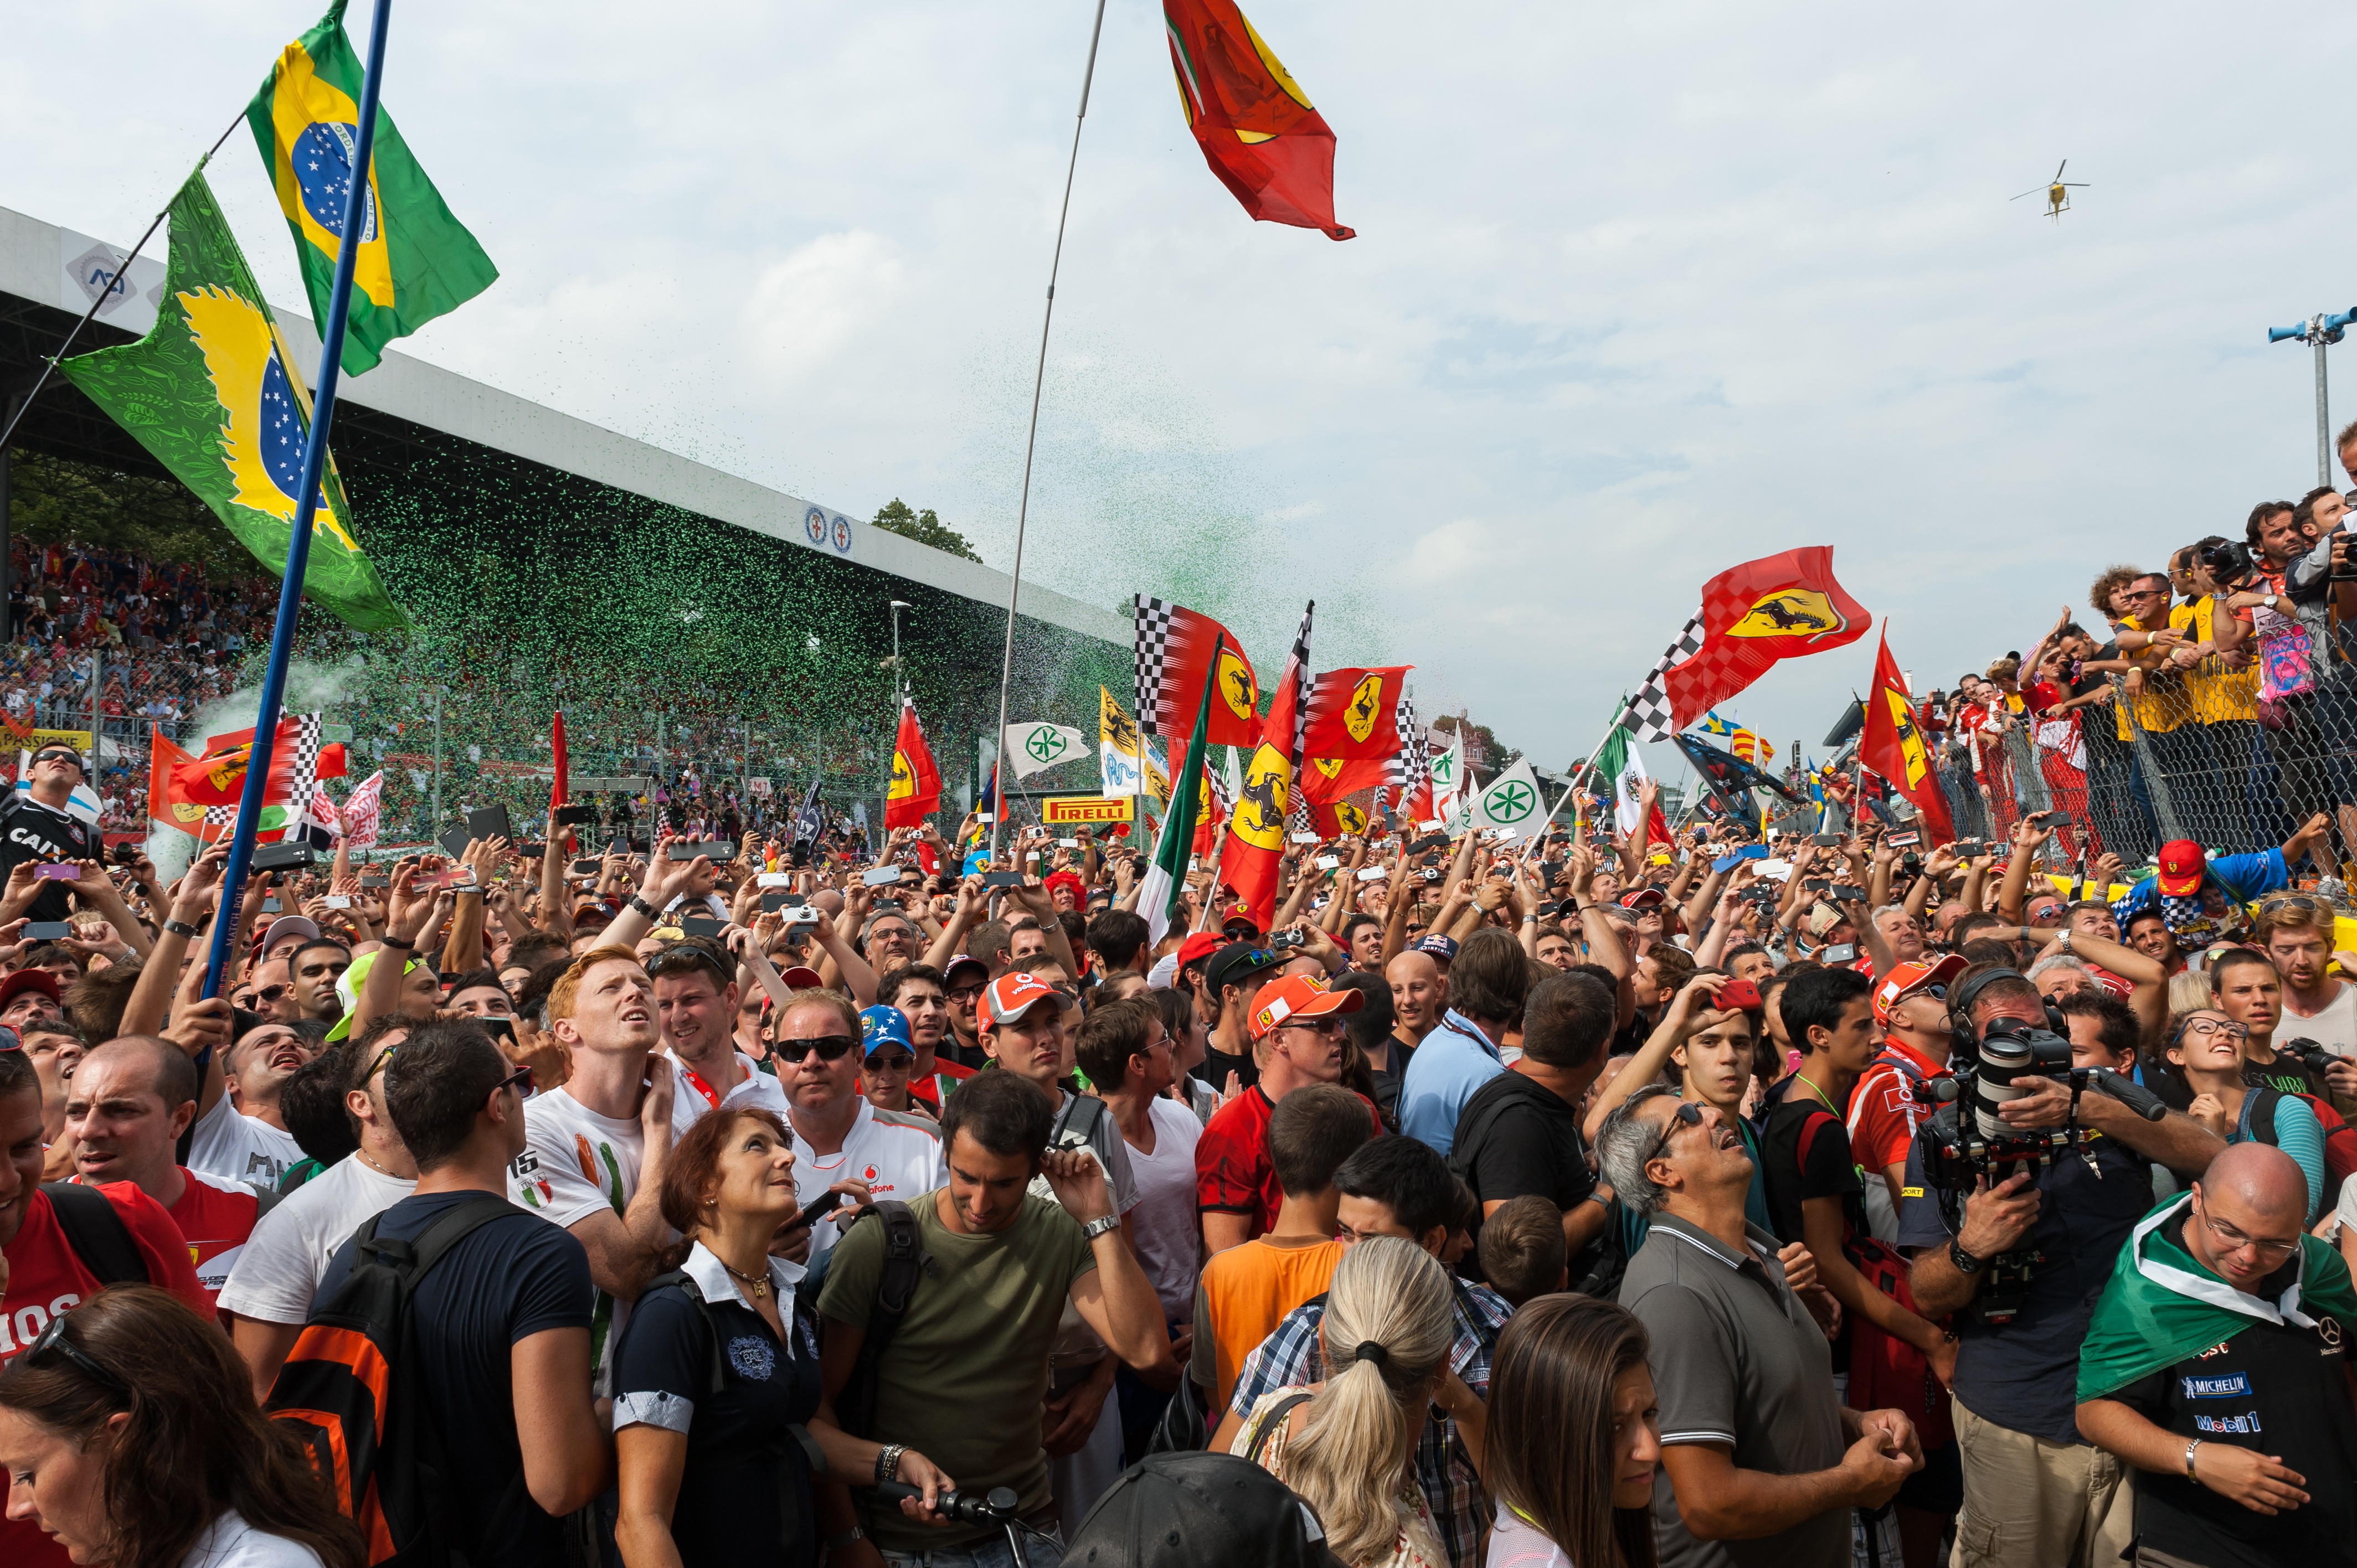
people, sport, crowd, audience, festival, public, event, demonstration, f1, engines, protest, fans, podium, monza, festivity, formula 1